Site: brandenburg
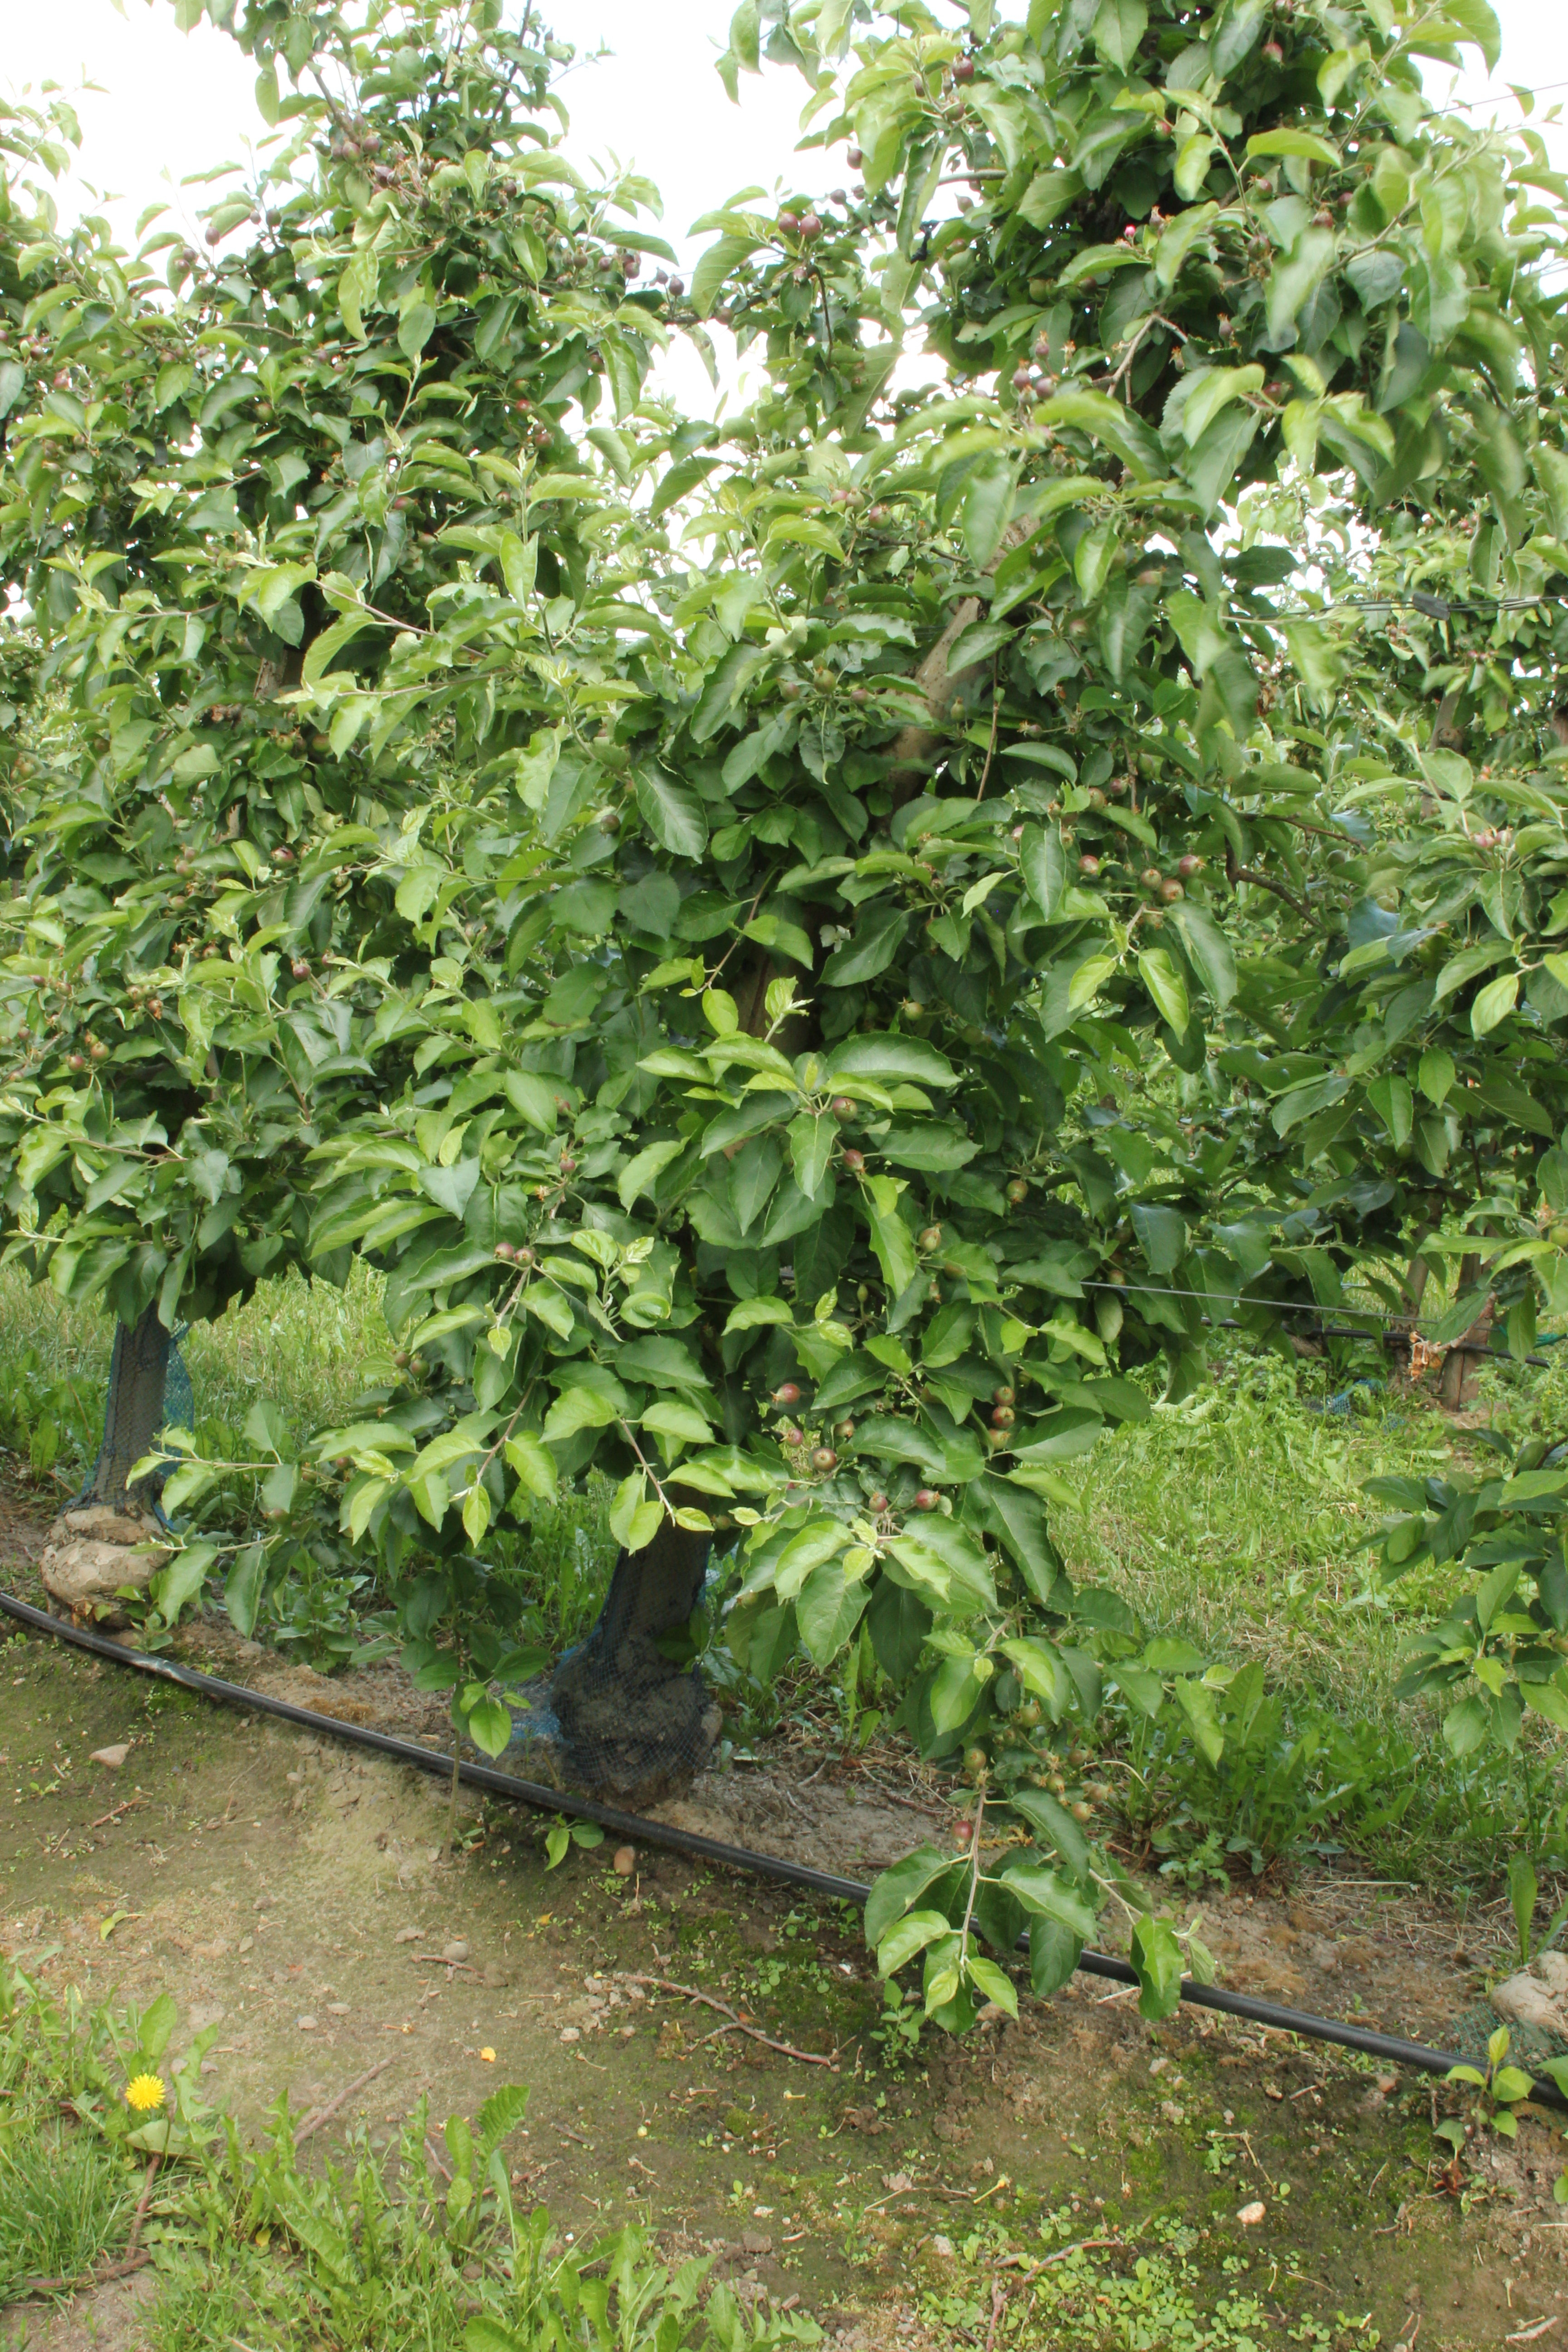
Growth stage (BBCH 72): Development of fruit